Renewable energy in Scotland

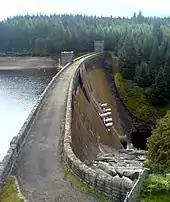
A typical Highland hydro-electric dam at Loch Laggan

, Scotland has 85% of the UK's hydroelectricity resource, much of it developed by the North of Scotland Hydro-Electric Board in the 1950s. The "Hydro Board", which brought "power from the glens", was then a nationalised industry, it was privatised in 1989 and is now part of Scottish and Southern Energy plc.